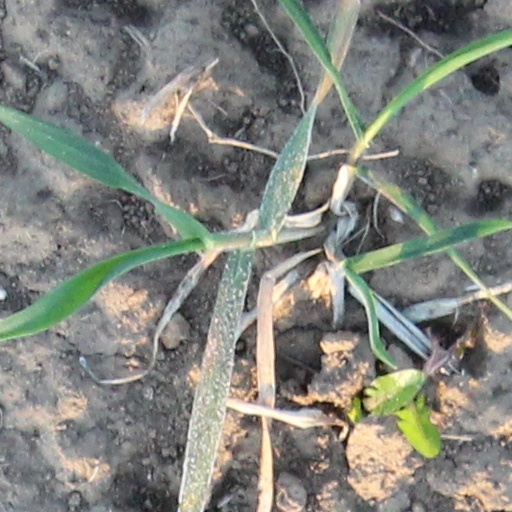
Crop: wheat